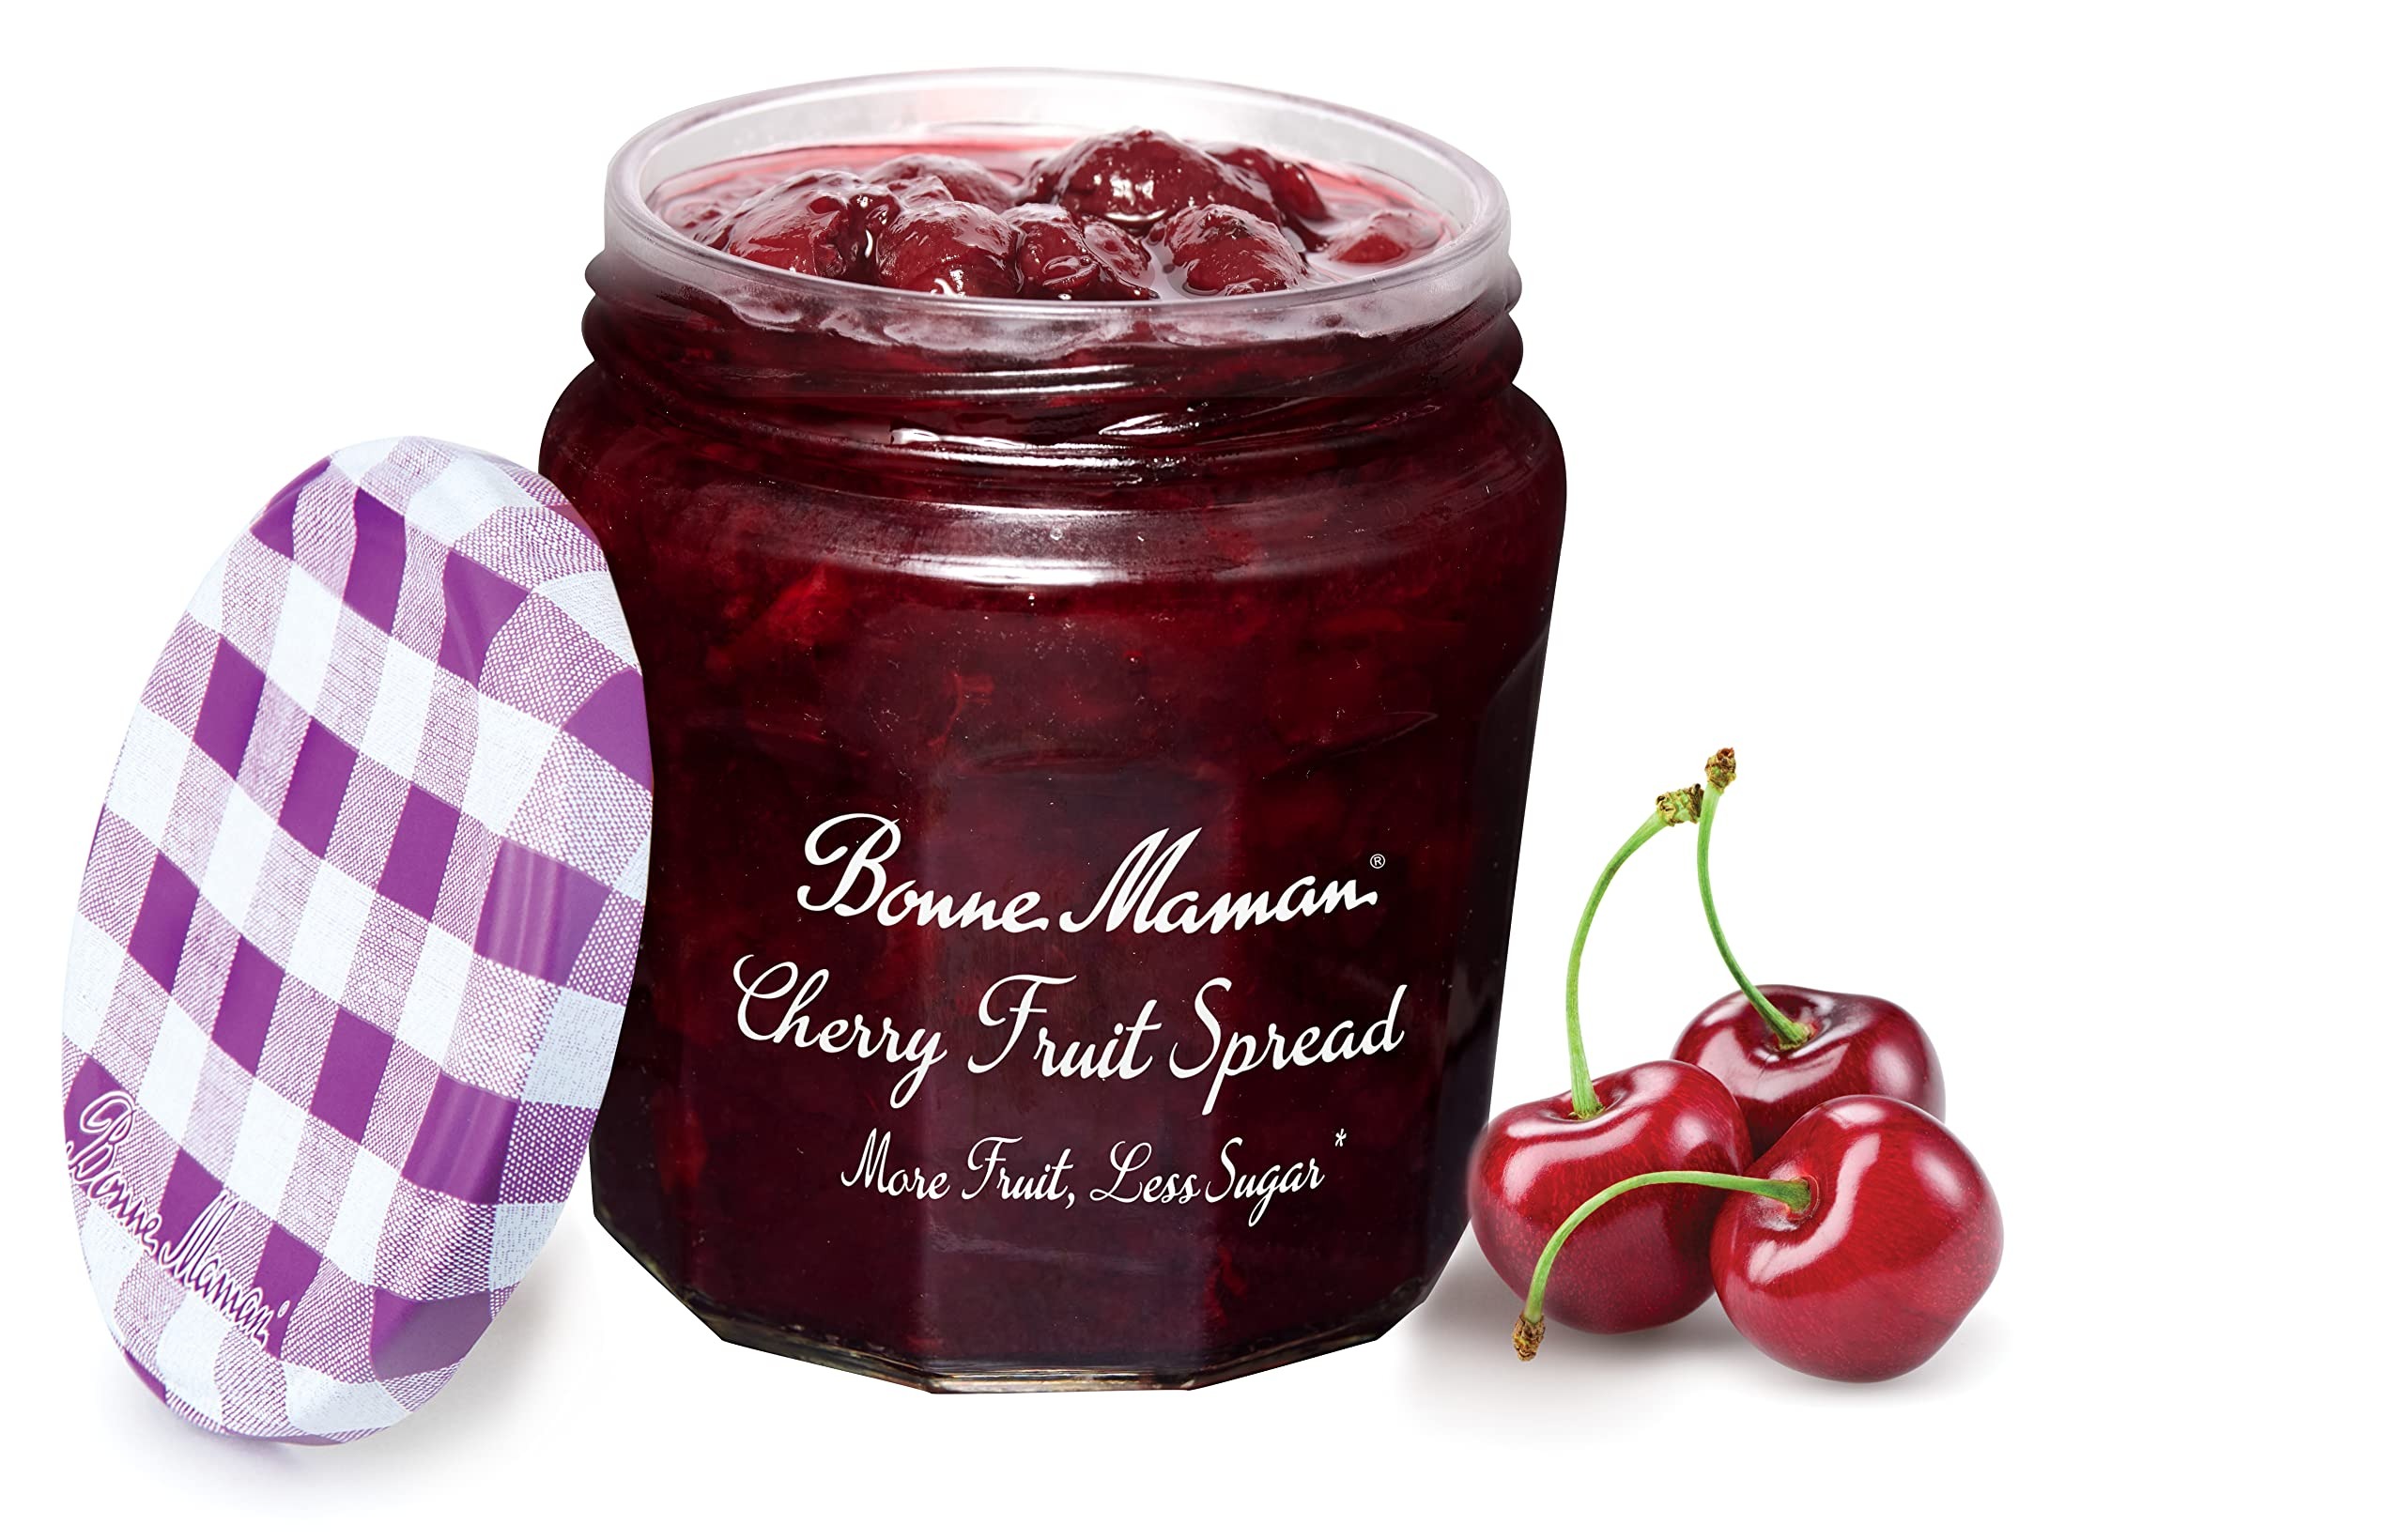
Item Name: Bonne Maman Cherry Fruit Spread, More Fruit Less Sugar, 11.8 Ounce Jars (Pack of 6)
Bullet Point 1: Bonne Maman Cherry Fruit Spread, More Fruit, Less Sugar, 11.8 Ounce Jars (Pack of 6). Our Bonne Maman Cherry Fruit Spread contains 30% more fruit and 38% less sugar than our Preserves. Our Preserves have 13g of sugar. This product has 8g. Regular Preserves have 50g of fruit. This product has 65g.
Bullet Point 2: Bonne Maman Cherry Fruit Spread is made with simple ingredients and large pieces of premium quality cherries.
Bullet Point 3: Bonne Maman Cherry Fruit Spread delivers an authentic, homemade taste with just the right touch of sugar.
Bullet Point 4: Bonne Maman Fruit Spreads are Non GMO project verified, gluten free, OU Kosher.
Bullet Point 5: Made simply, with love.
Product Description: "The secret of Bonne Maman is simple - our ingredients! Our Cherry Fruit Spread has 30% more fruit and 38% less sugar than regular Preserves*. Made with simple, premium ingredients that can be found in your kitchen and large pieces of fruits. Bonne Maman Cherry Fruit Spread delivers an authentic, homemade taste with just the right touch of sugar. Made simply, with love. *Regular preserves have 13g of sugar. This product has 8g. Regular preserves have 50g of fruit. This product has 65g."
Value: 70.8
Unit: Ounce

Price: 59.815